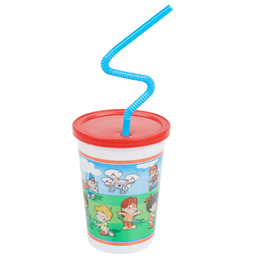
Label: plastic